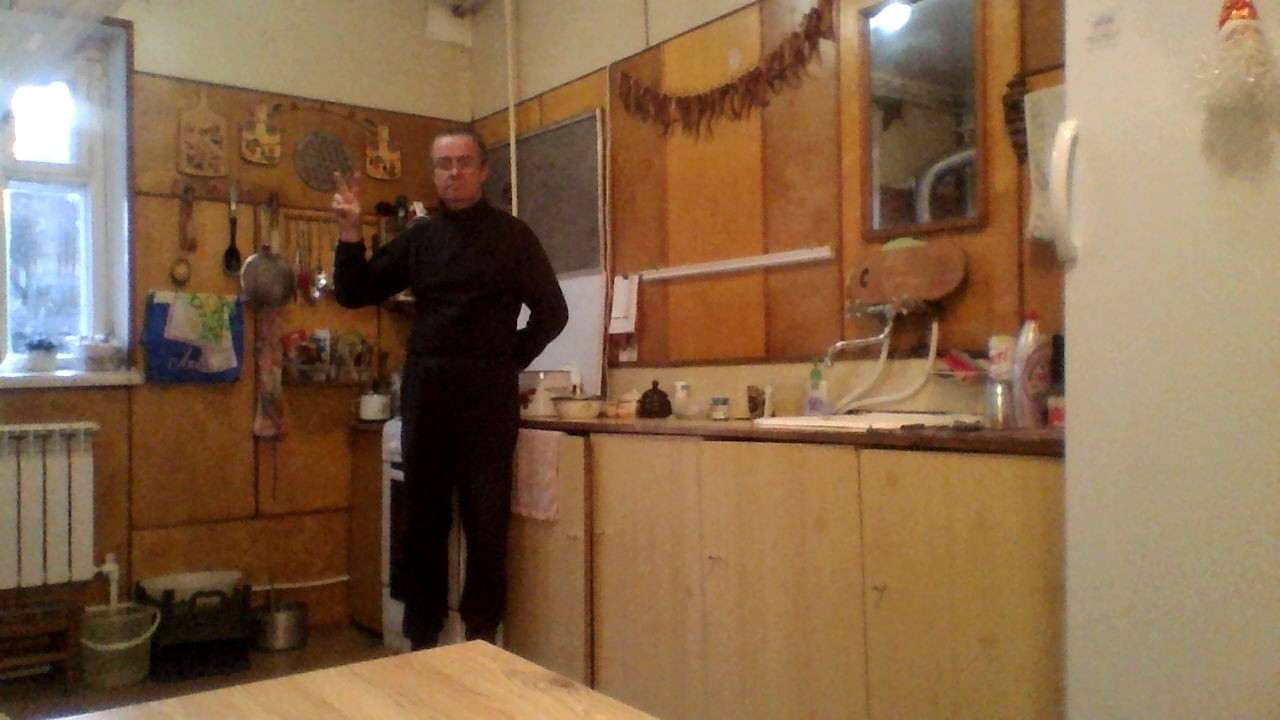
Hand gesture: peace